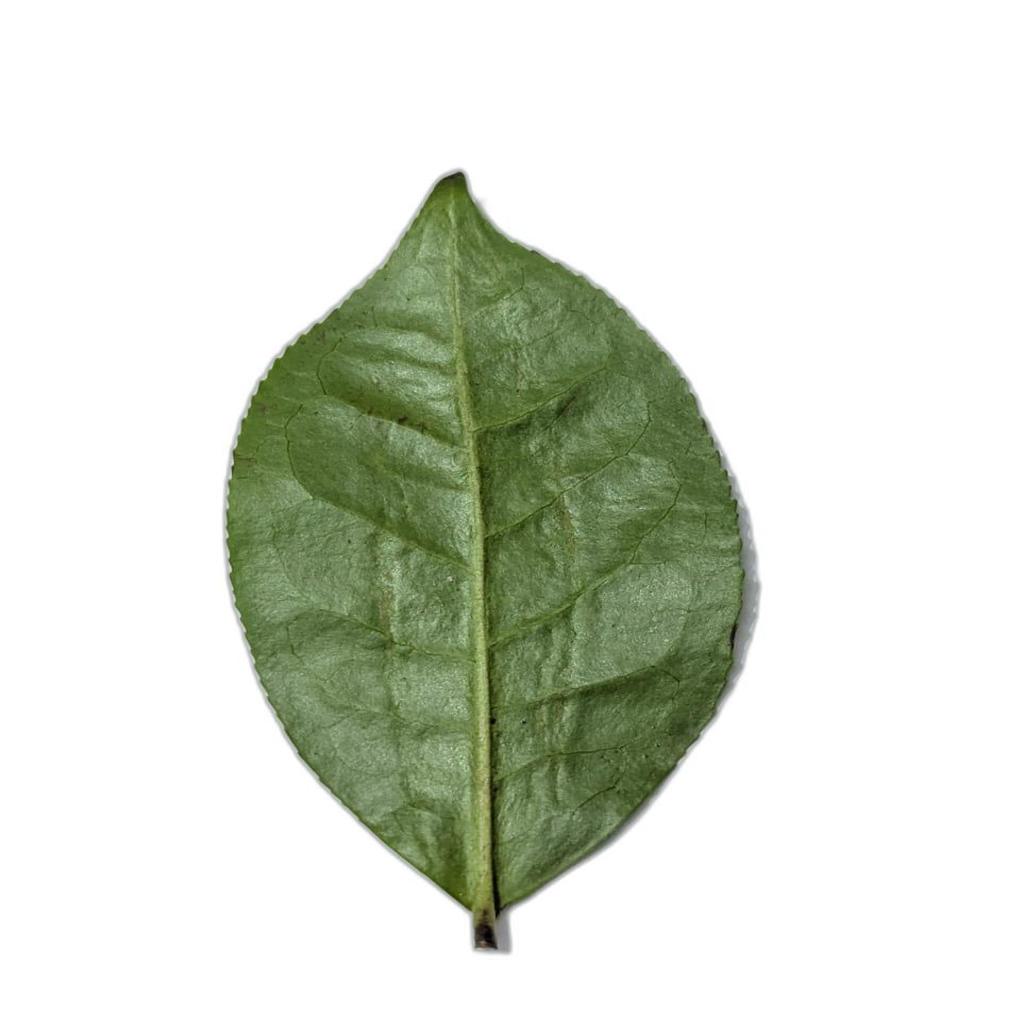
Label: Healthy